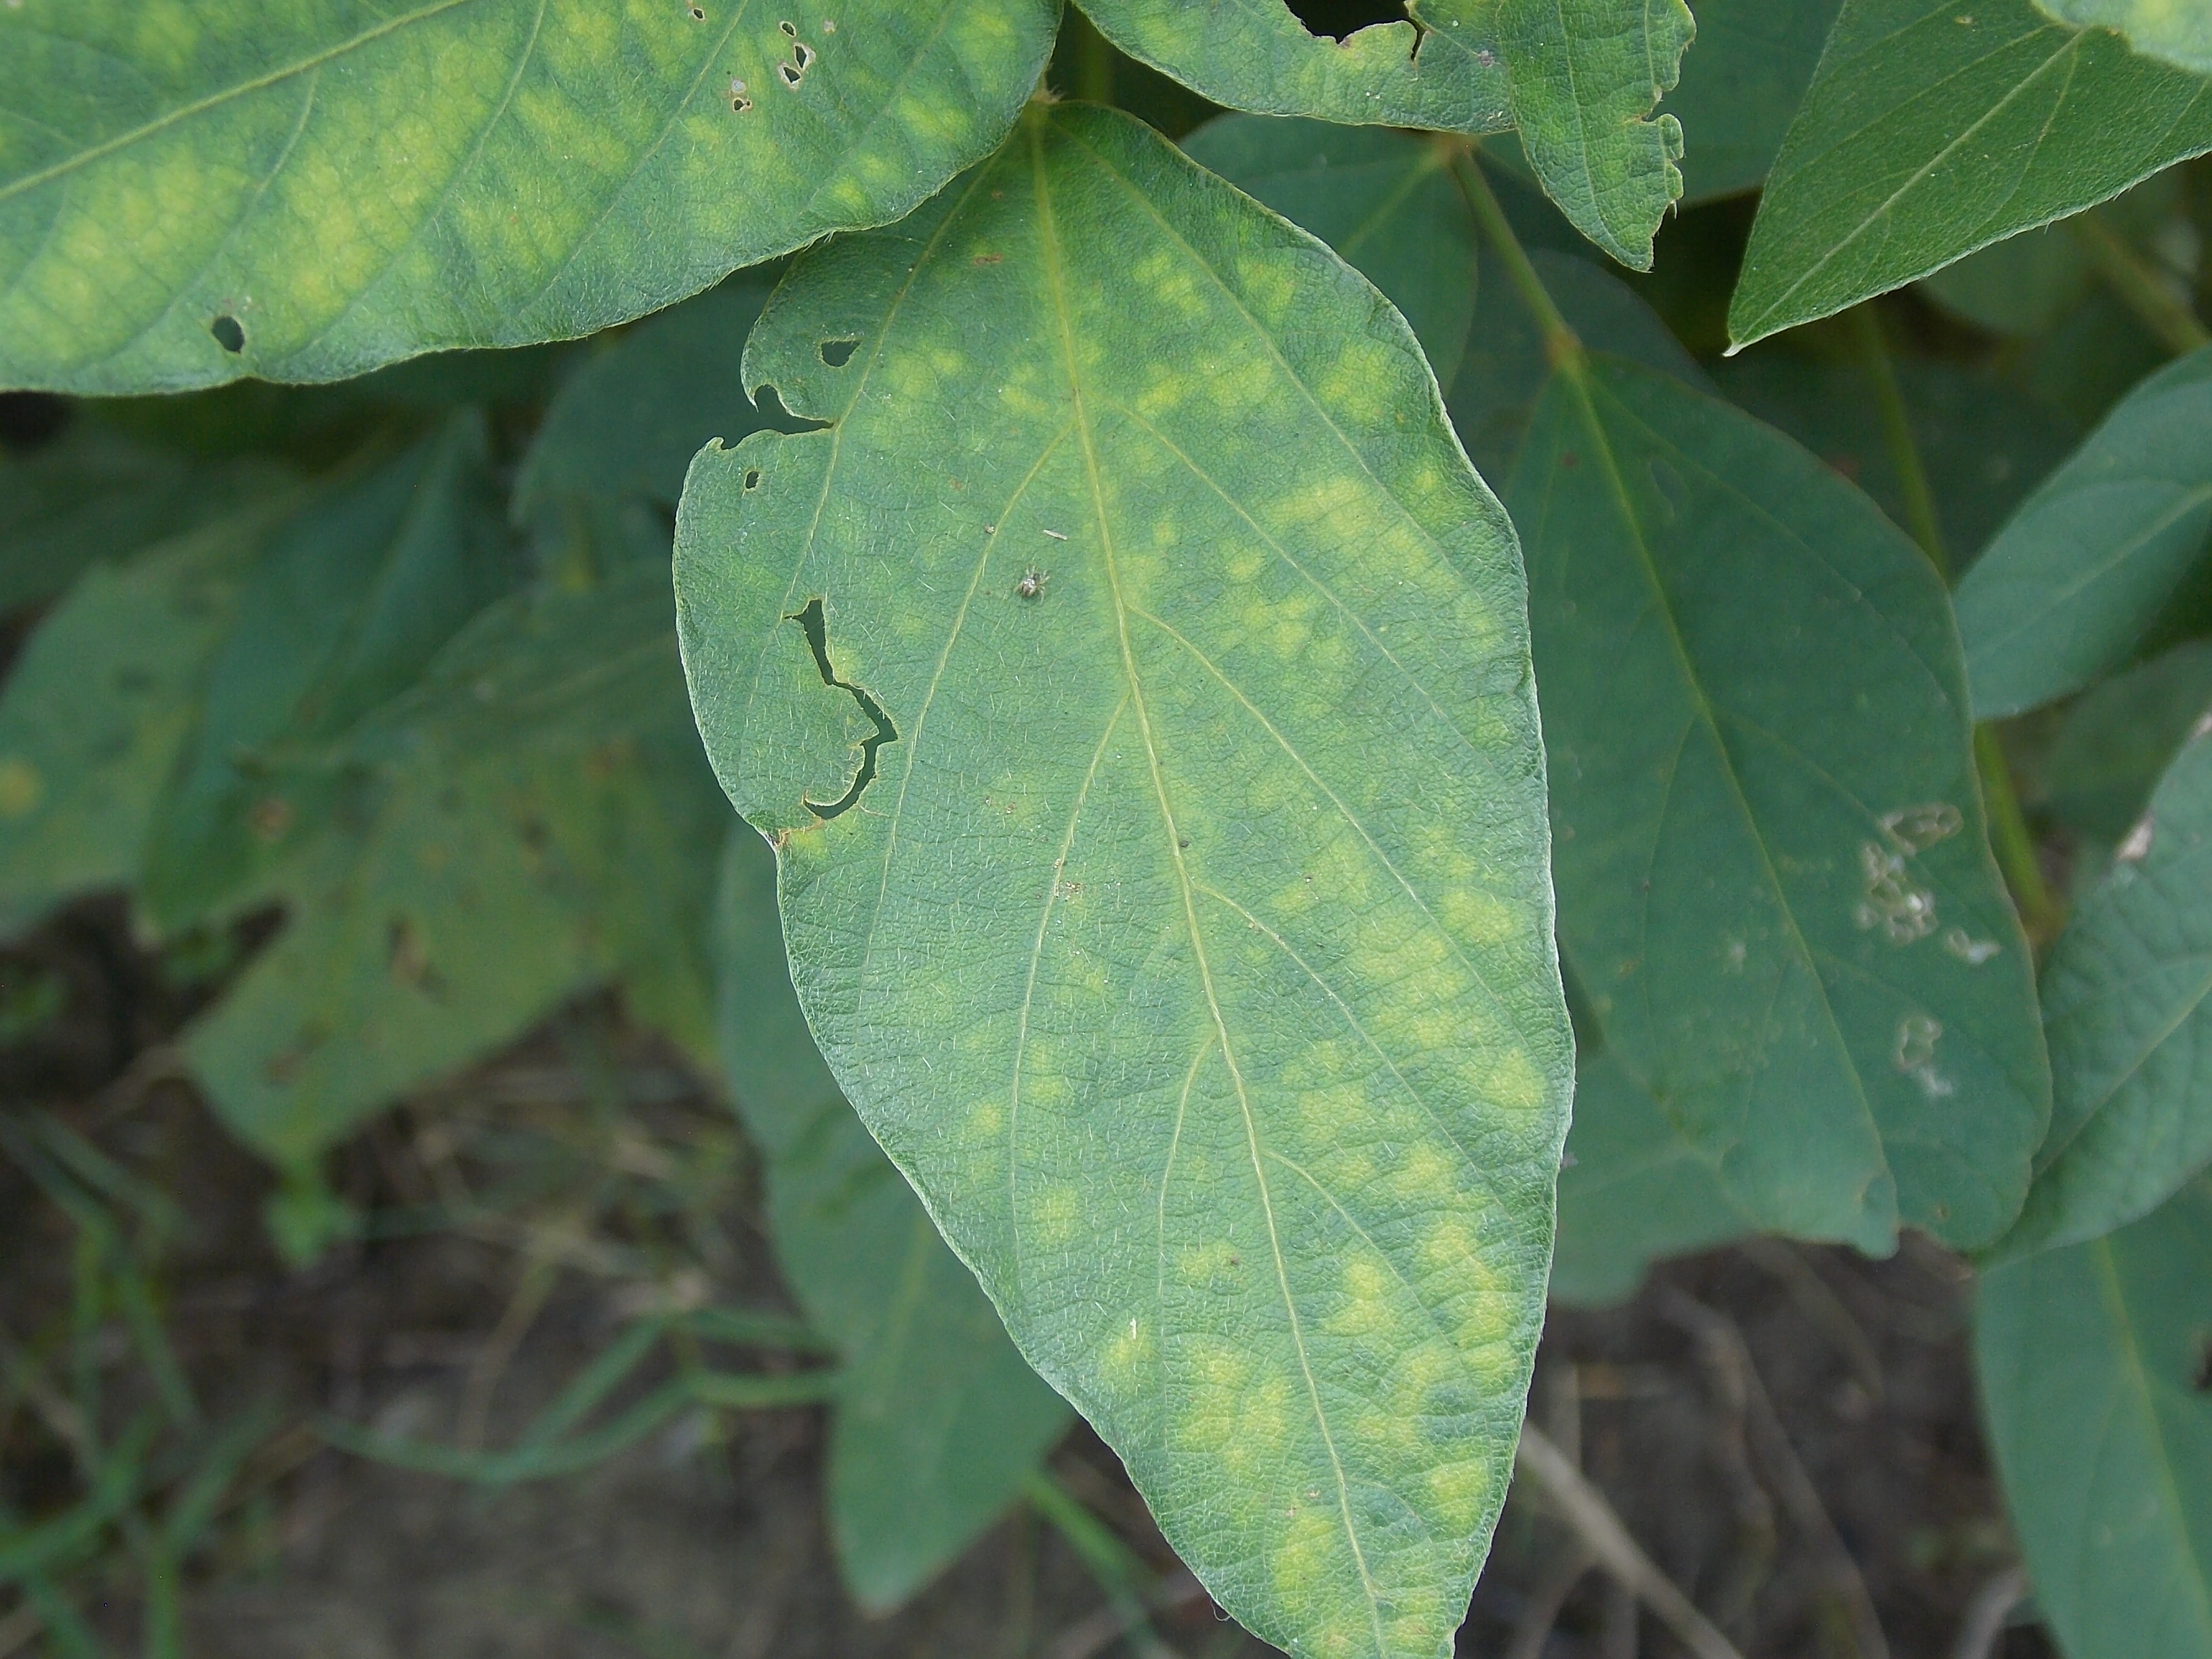
Label: Disease